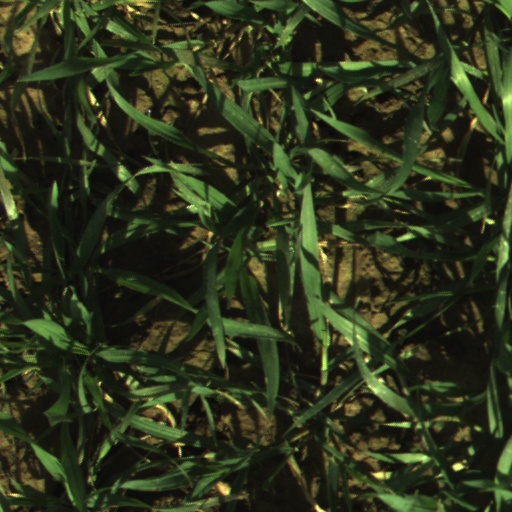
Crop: wheat